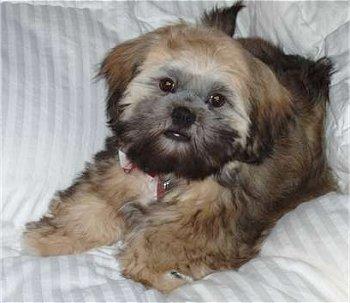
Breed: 215-n000038-Lhasa